Eucalyptus erythrocorys

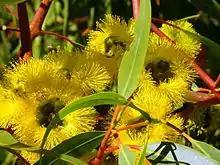
Flowers and leaves of an Illyarrie (Eucalyptus erythrocorys), Margaret River, Western Australia

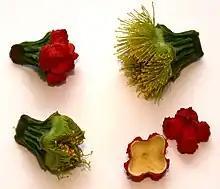
Flower buds and opercula

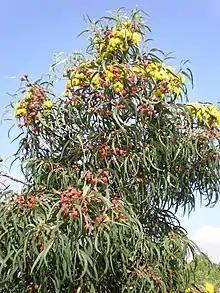
"Eucalyptus erythrocorys" habit

Eucalyptus erythrocorys, commonly known as illyarrie, red-capped gum or helmet nut gum, is a species of tree or mallee from Western Australia. It has smooth bark, sickle-shaped to curved adult leaves, characteristically large flower buds in groups of three with a bright red operculum, bright yellow to yellowish green flowers and sculptured, bell-shaped fruit.